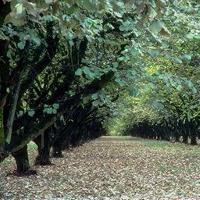
Weather: cloudy or overcast